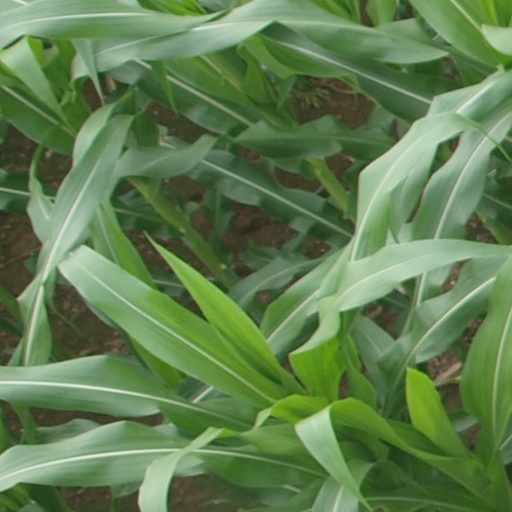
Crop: maize; corn